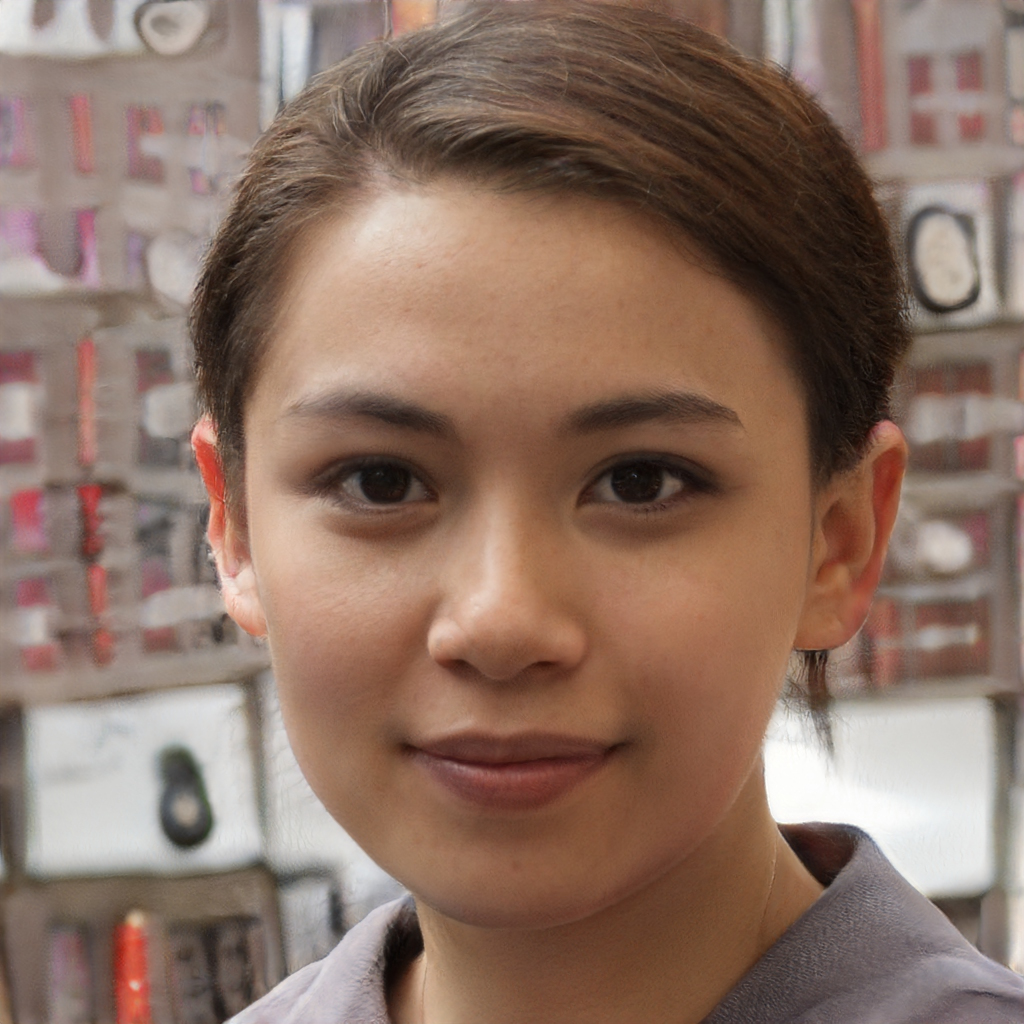
Gender: Female